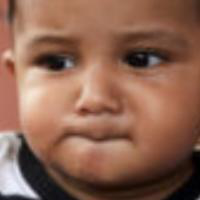
Age group: age 01-10